Don't Stop Me Now

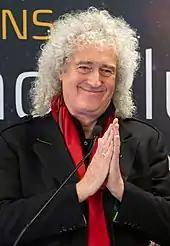
Brian May, 2018

Alexis Petridis of "The Guardian" wrote that the "astonishing" song "may be Queen's greatest song of all". He felt it was "a direct product of [Mercury's] hedonism and promiscuity: an unrepentant, joyous, utterly irresistible paean to gay pleasure-seeking. You find yourself wondering if its title might not have been aimed at his censorious bandmates." Mike Orme of "Stylus Magazine" ranked it the 7th-greatest penultimate track on an album, calling it Queen's "most flamboyant and energetic single" and commenting: "Essentially three and a half minutes of Freddie Mercury jacking the mike from the rest of the world, the song offers him a chance to let us know just how much fun he's having in the spotlight." "Billboard" praised Brian May's guitar solo and also stated that the song was "less gimmick laden" than Queen's previous single from "Jazz", "Bicycle Race"/"Fat Bottomed Girls", "while still retaining the brazen braggadocio of Freddie Mercury's lead vocals." "Cash Box" said it has "vocal dramatics and varied arrangements by Mercury" and "beautifully layered vocals and regal guitar work from May". "Record World" called it a "fast paced tune with that easily identifiable Freddie Mercury lead vocal and Brian May guitar." The television show "Top Gear" voted it the Greatest Driving Song Ever.